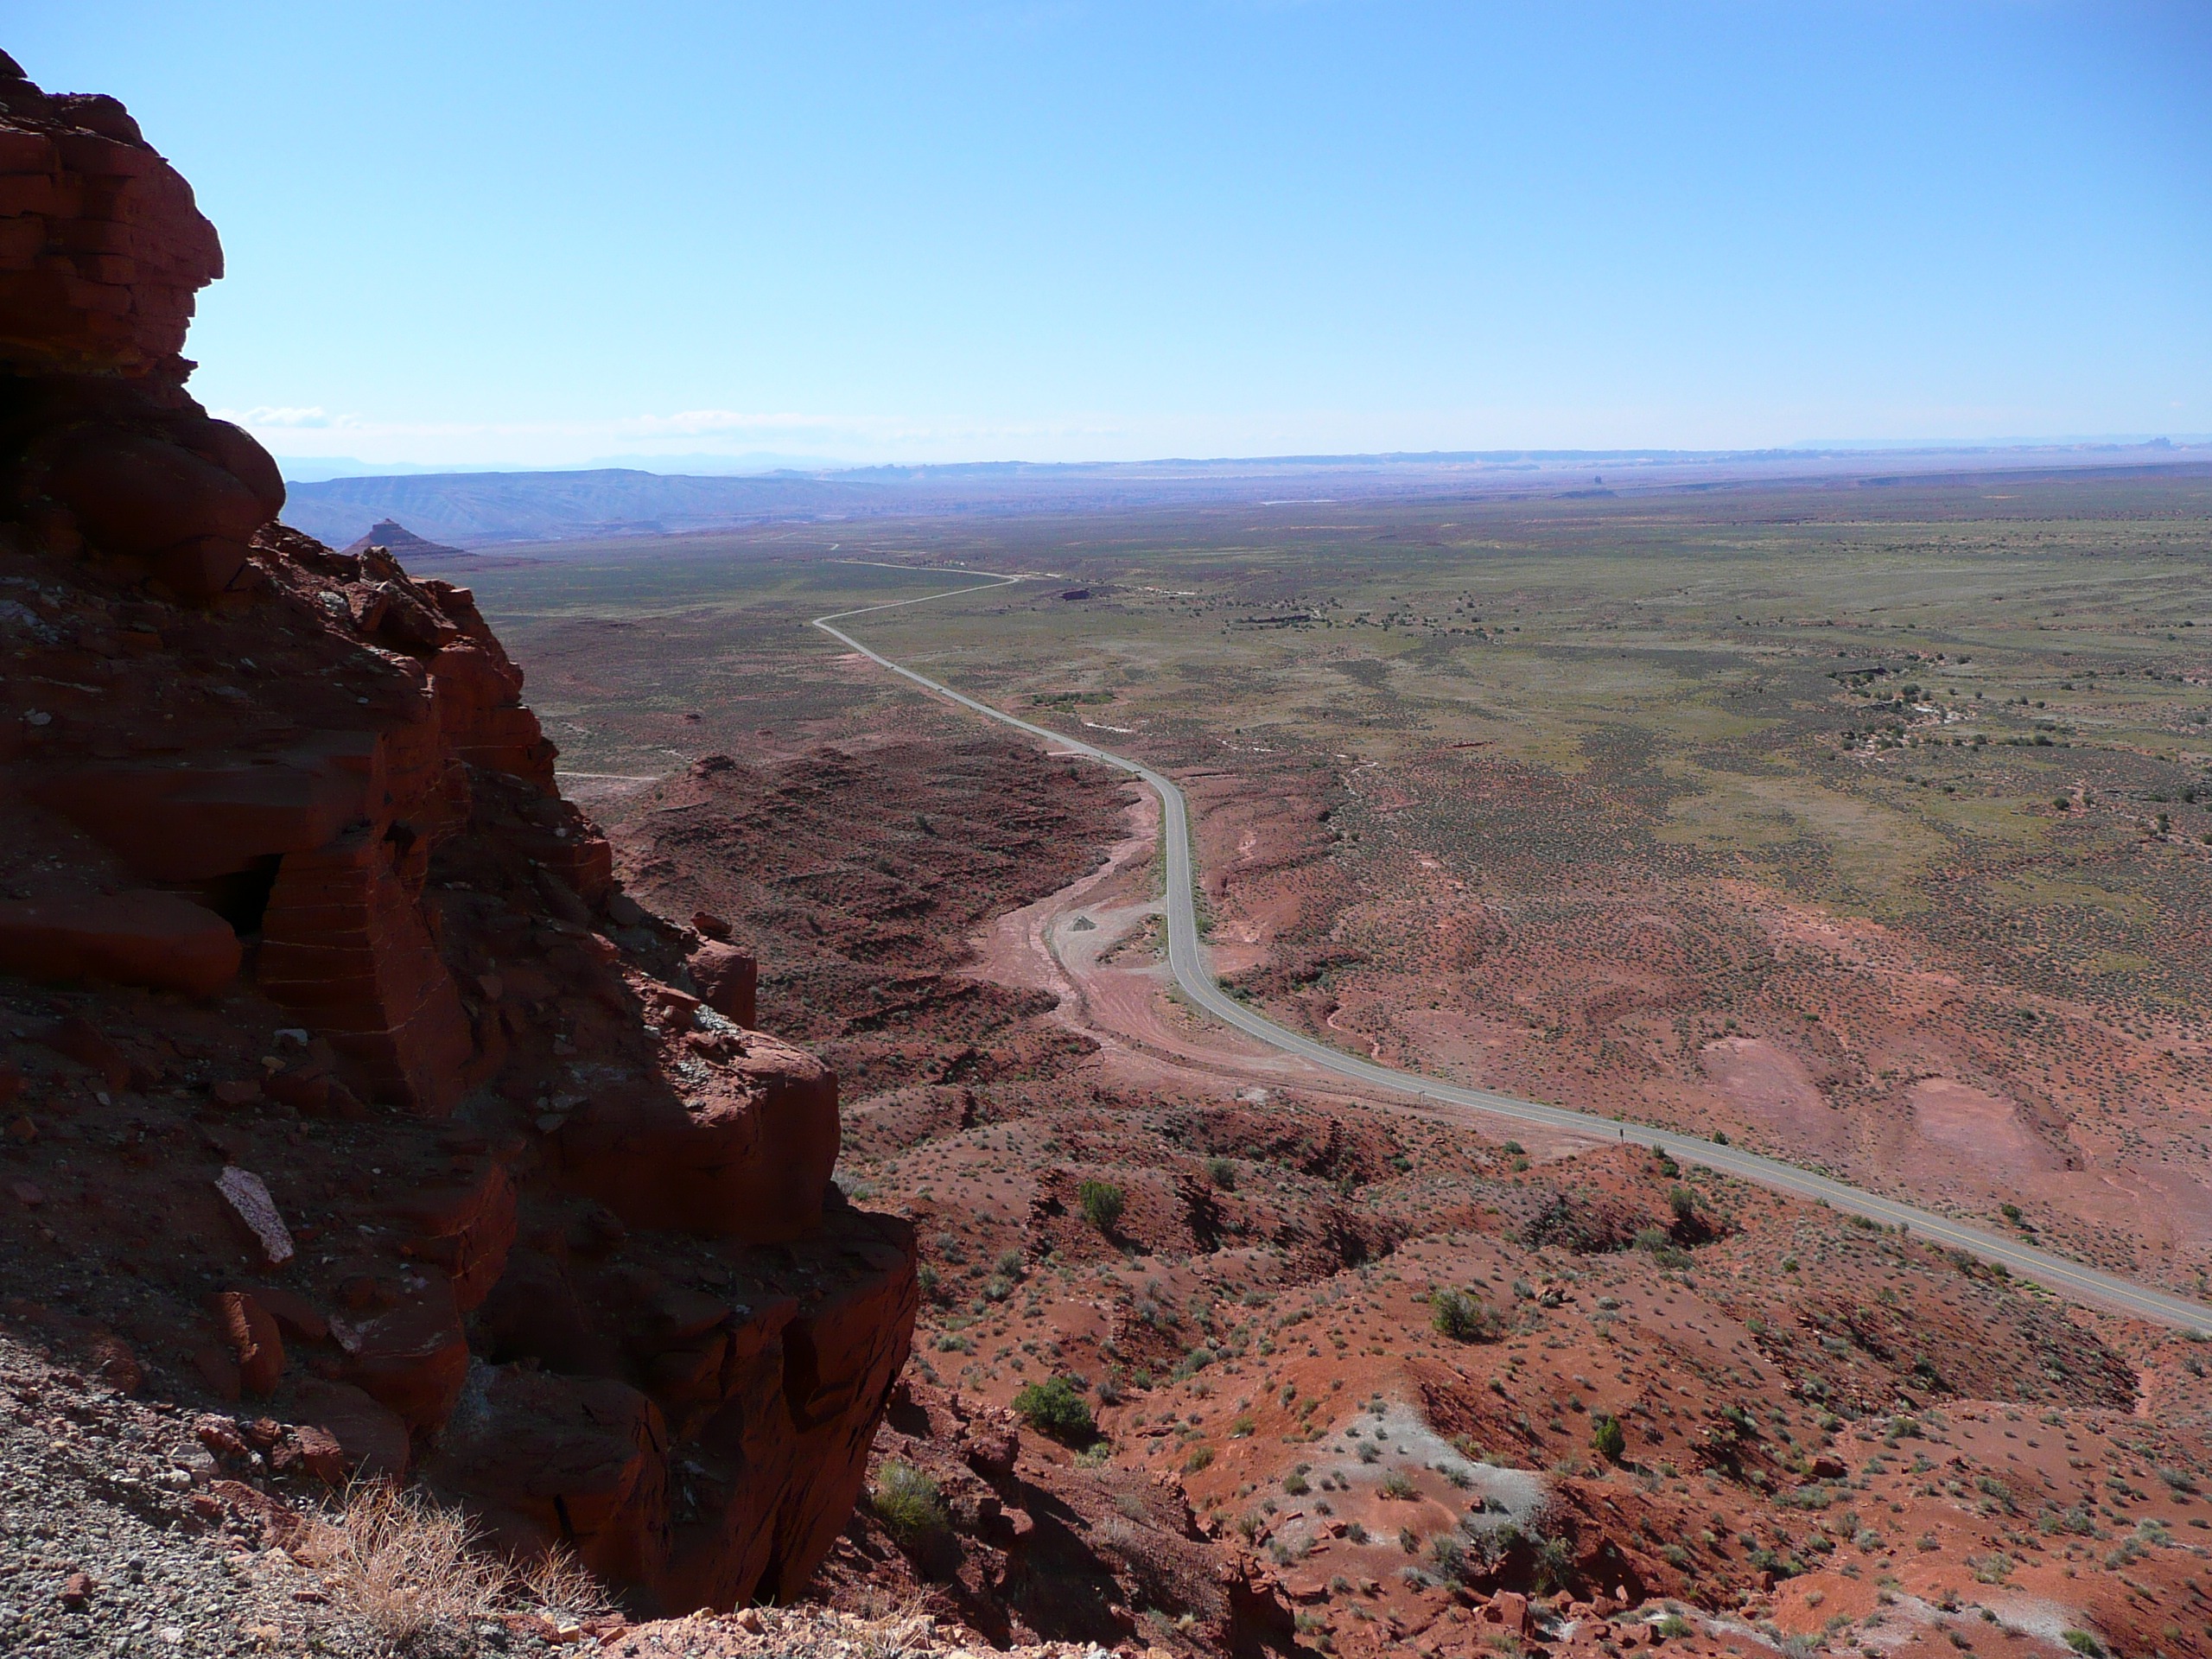
landscape, rock, wilderness, mountain, road, trail, desert, adventure, formation, dry, cliff, usa, soil, endless, canyon, terrain, ridge, erosion, arizona, rocks, geology, badlands, hot, plateau, wadi, landform, geographical feature